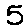
Label: 5